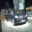
Label: automobile